Answer in natural language. How many Chairs are visible in the scene? Choose between the following options: 3, 4, 0, 5 or 2
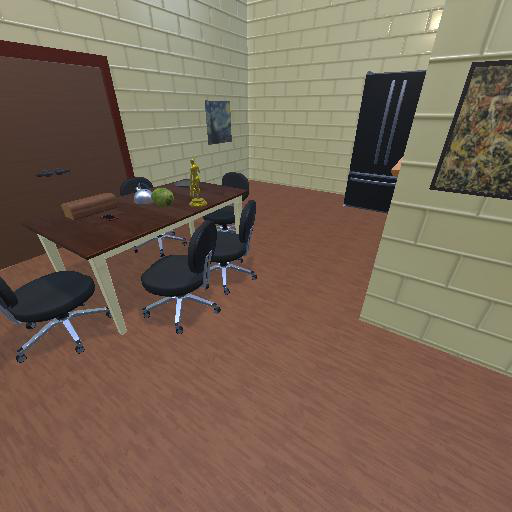
<answer>5</answer>